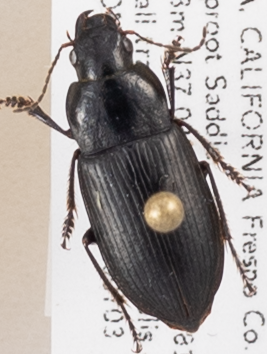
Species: Anisodactylus similis
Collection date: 2019-07-03
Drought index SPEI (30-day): -0.17
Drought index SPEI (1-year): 0.39
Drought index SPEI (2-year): -0.03